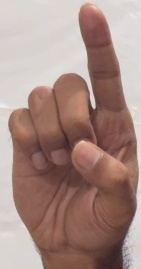
ASL sign: D